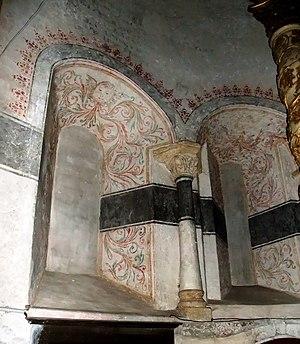
Quintenas église fresques
L'église Saint-Pierre-aux-Liens est une église située en France sur la commune de Quintenas au sud d'Annonay, dans le département de l'Ardèche en région Auvergne-Rhône-Alpes.